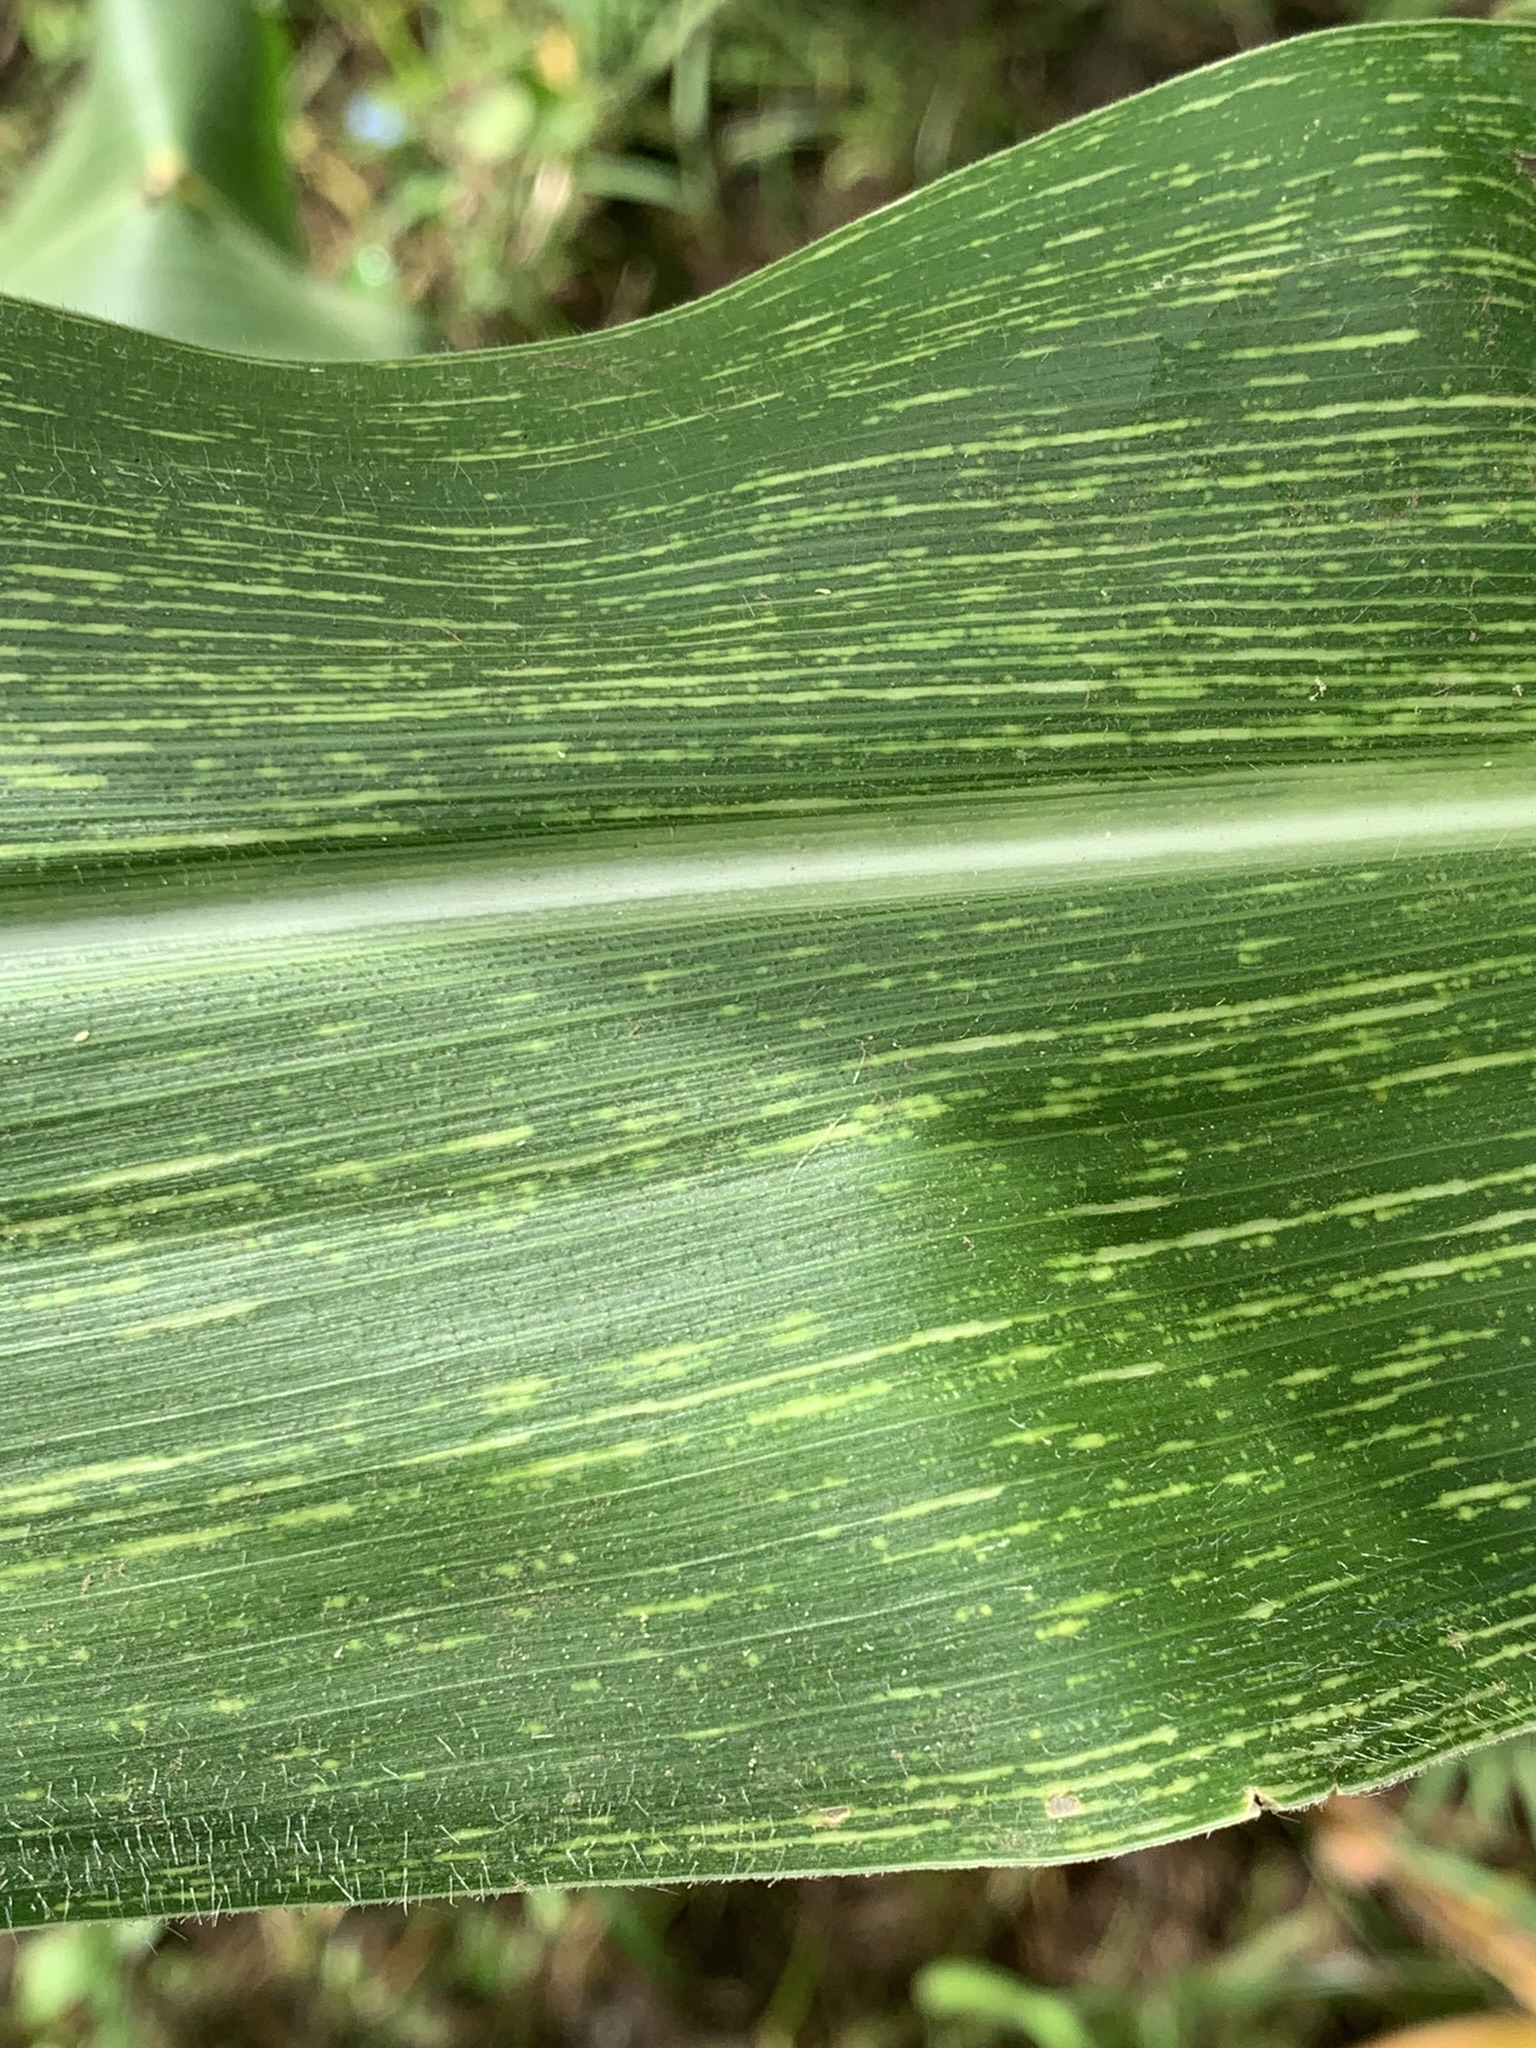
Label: MSV